Benoît Pelletier

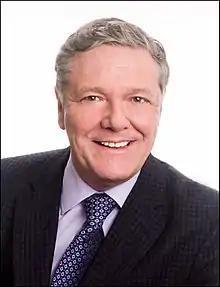

Benoît Pelletier (10 January 1960 – 30 March 2024) was a Canadian lawyer, academic, and politician in the province of Quebec.